Dodge 100 "Commando"

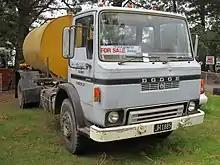
Dodge 100 (1980)

The Dodge 100 "Commando" models also known as Dodge Commando 100 Series are trucks built by Dodge in England, primarily in the 1970s and 1980s. A previous Dodge 100, known informally as the "parrot-nose" or "Kew Dodge", was produced in the 1950s at a factory in Kew, London.